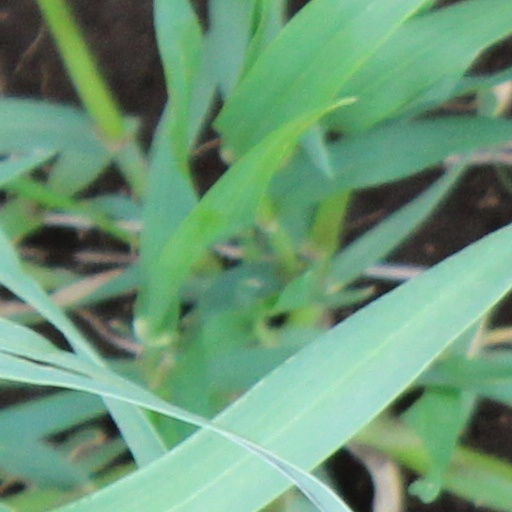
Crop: wheat